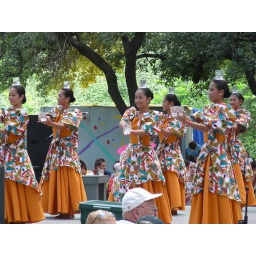
The water glass dance. They actually got down on the ground and turned over without spilling.